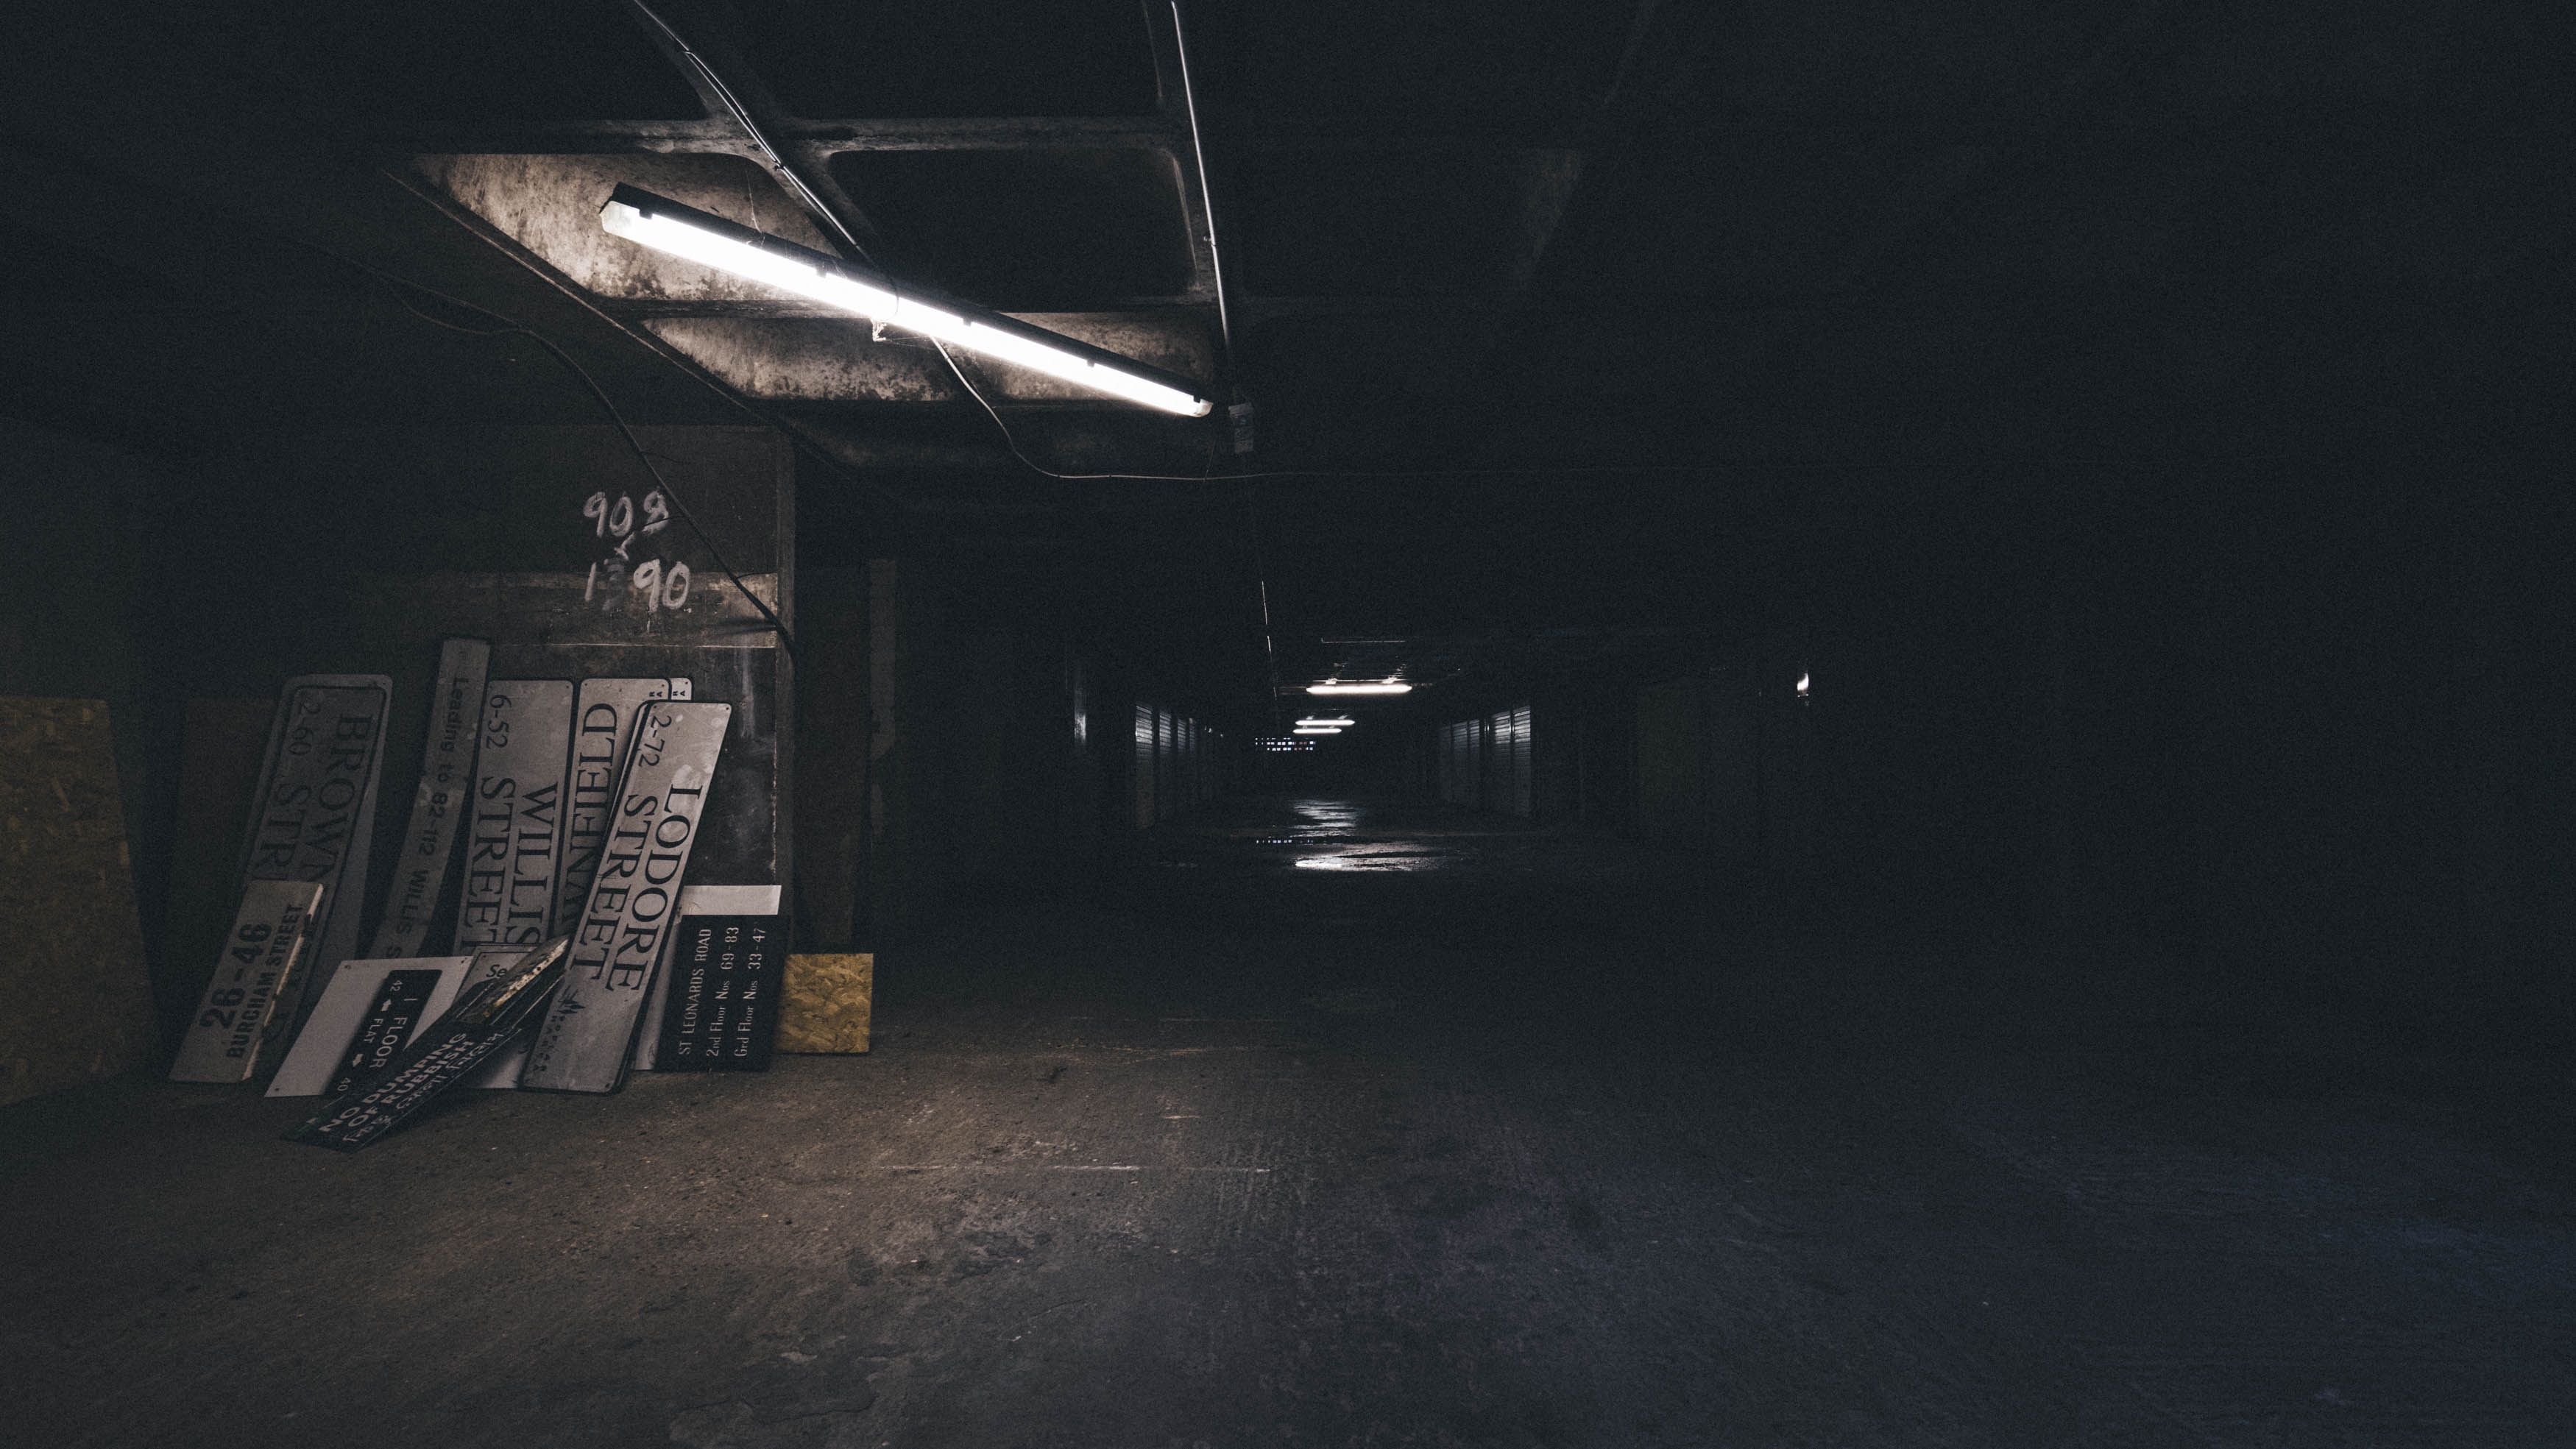
light, architecture, white, night, building, dark, darkness, street light, black, lighting, storage, atmosphere of earth